Raoul Peck

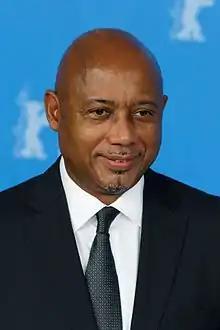
Peck in 2017

Raoul Peck (born 9 September 1953) is a Haitian filmmaker and director. He is known for using historical, political, and personal characters to tackle and recount societal issues and historical events. Peck was Haiti's Minister of Culture from 1996 to September 1997. His film "I Am Not Your Negro" (2016), about the life of James Baldwin and race relations in the United States, was nominated for an Oscar in January 2017 and won a César Award in France. Peck's HBO documentary miniseries, "Exterminate All the Brutes" (2021), received a Peabody Award.